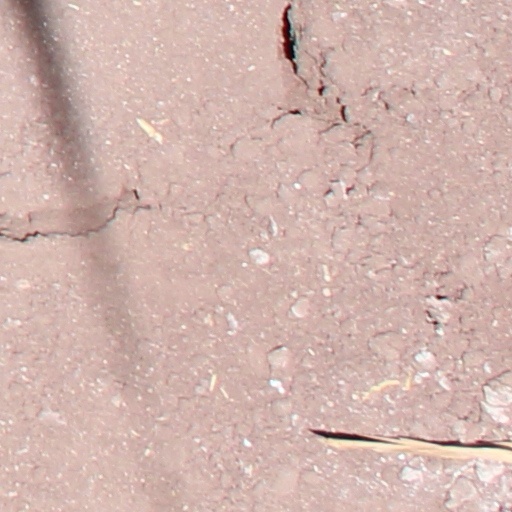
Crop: wheat